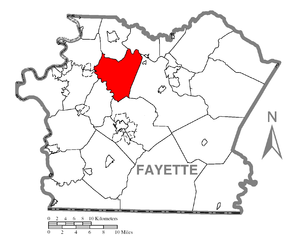
Franklin Township est un township situé au nord de la partie centrale du comté de Fayette, en Pennsylvanie, aux États-Unis. En 2010, il comptait une population de 2 528 habitants.